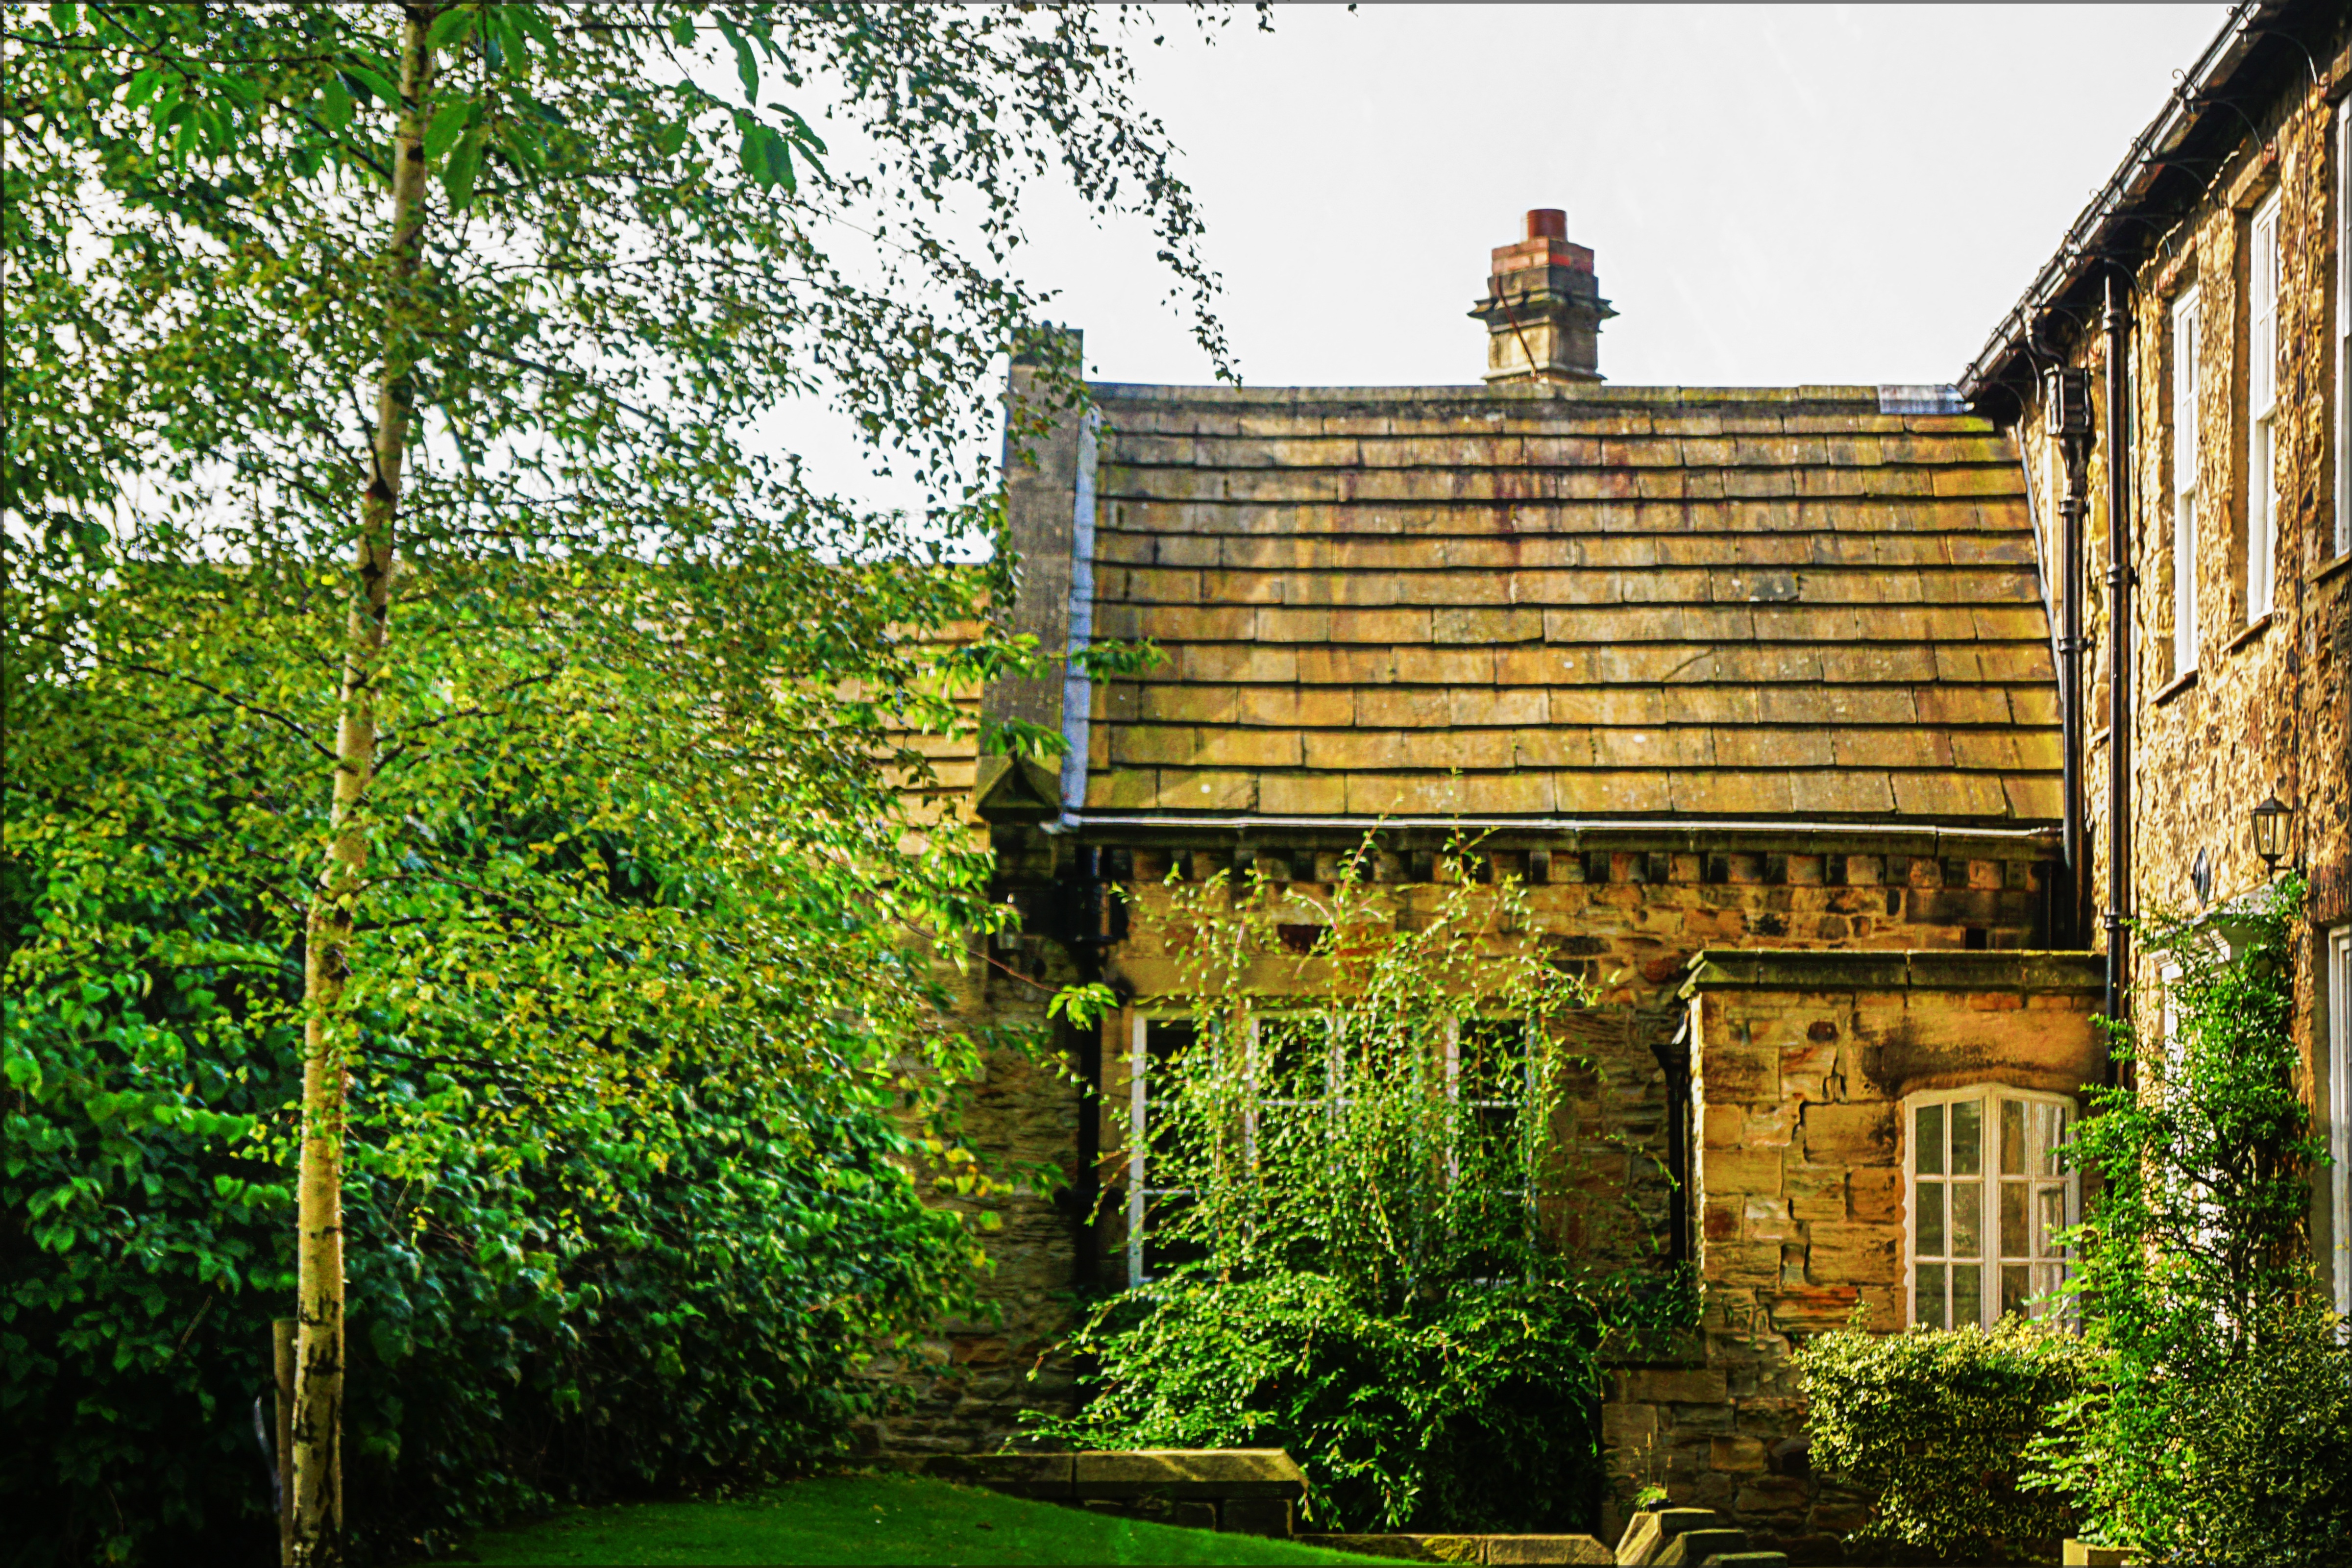
tree, architecture, lawn, house, building, city, home, cottage, autumn, garden, farmhouse, school, estate, durham, rural area